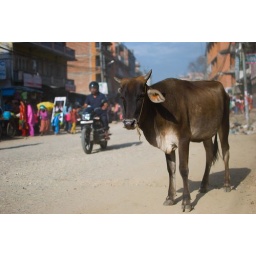
A cow, revered buy the Hindu's, standing in the road in Kathmandu, Nepal. May 2009.